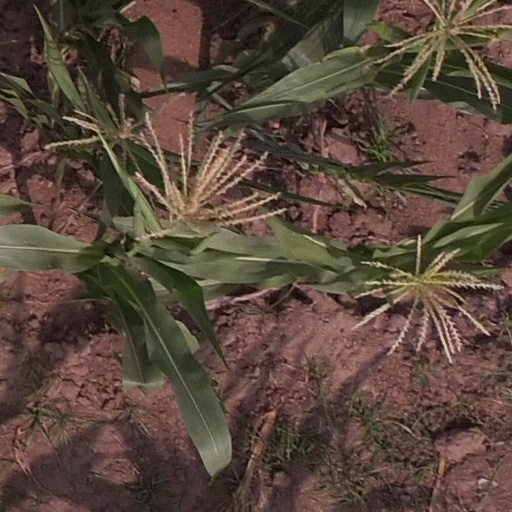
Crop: maize; corn